William Bede Dalley

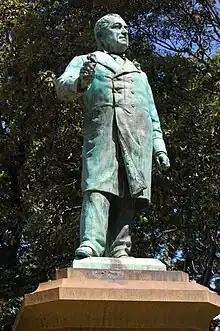
A (vandalised) statue of Dalley in Sydney

In 1857 Dalley was elected to the Legislative Assembly as a representative of Sydney (City). In 1858 he successfully contested Cumberland Boroughs to help Charles Cowper's re-election in Sydney. He pressed for several reforms including an unsuccessful attempt to abolish the death penalty for rape. He joined the second Cowper ministry as Solicitor General in November 1858, but held this position for only three months. In 1859 he became the member for Windsor, but resigned in February 1860 in order to visit Europe. He returned to Sydney in early 1861, and later in the year he was appointed a commissioner of emigration by the New South Wales government, went to England in 1861 with his fellow commissioner Henry Parkes, and was away about a year. He held many successful meetings in southern England and in Ireland.